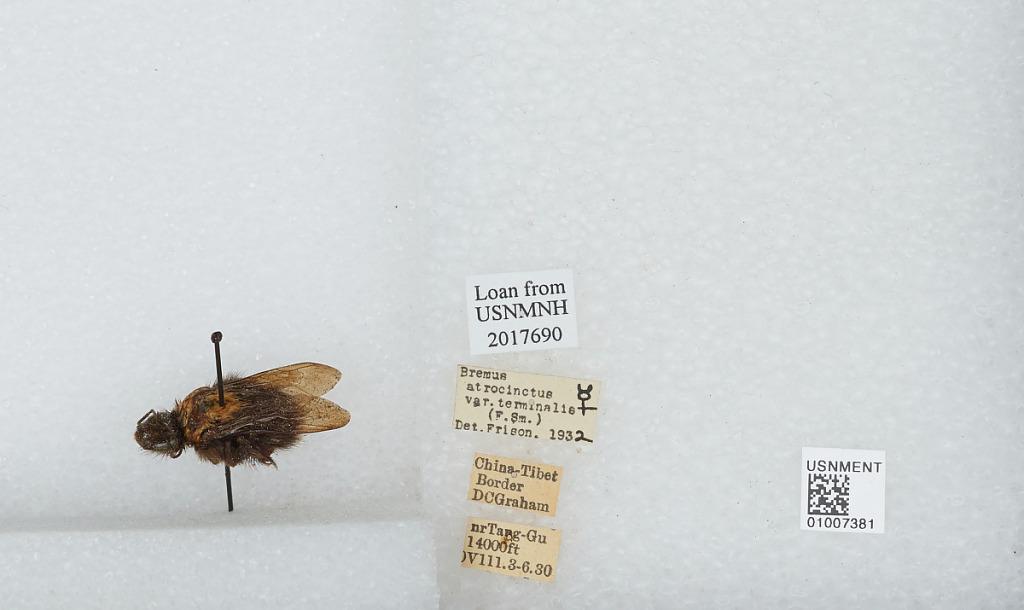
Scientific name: Bombus (Festivobombus) festivus Smith
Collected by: D. Graham
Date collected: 1930-8-3
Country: China
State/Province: Tibet Autonomous Region
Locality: near Tang-Gu
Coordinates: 32.9997, 91.6808
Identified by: Frison